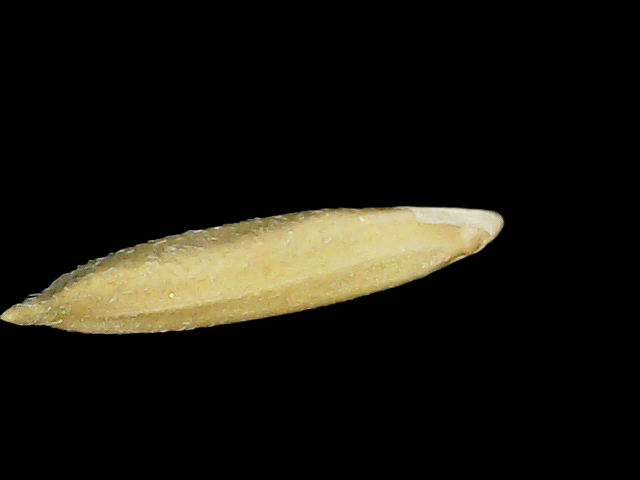
Rice variety: Binadhan19